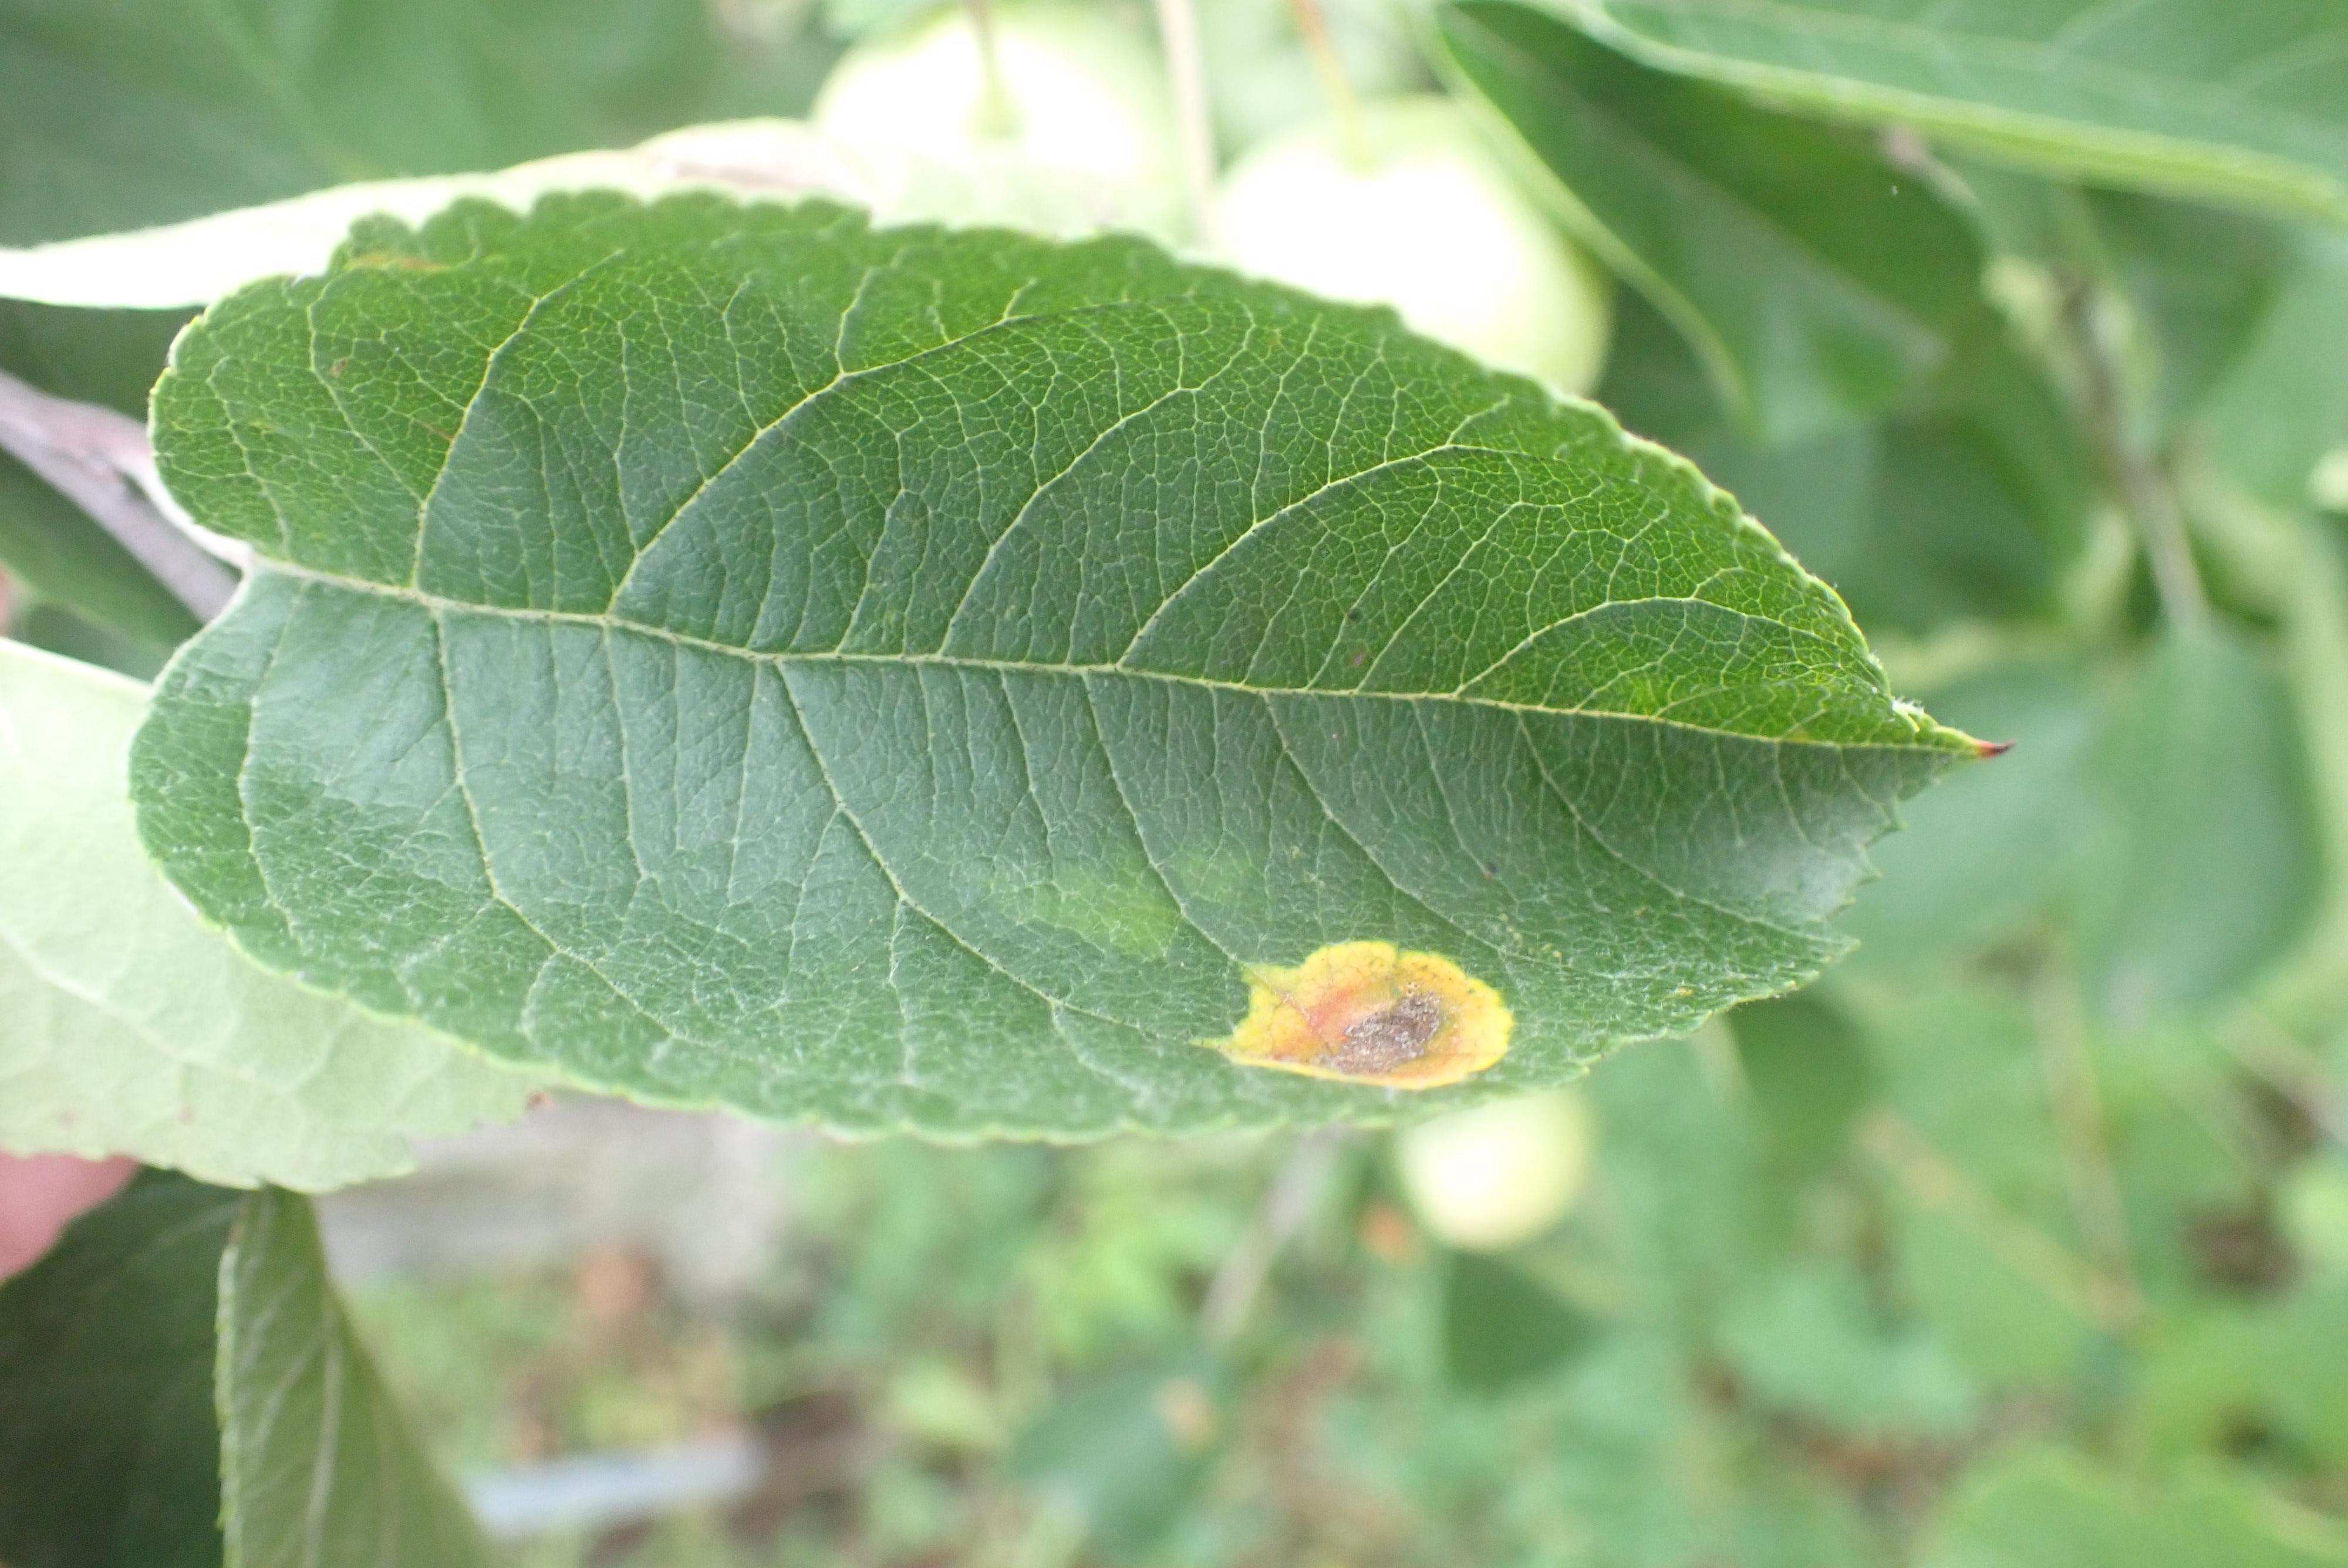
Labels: rust